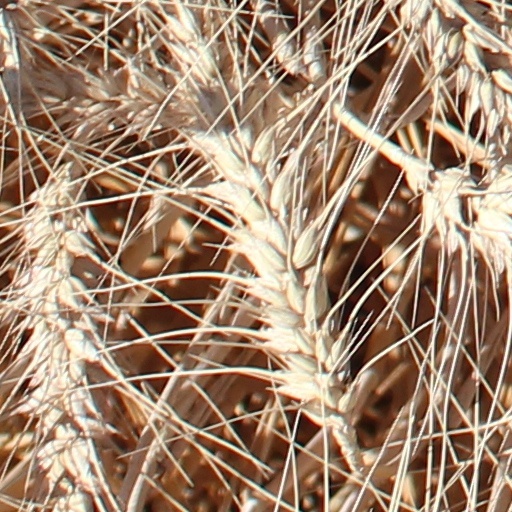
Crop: wheat